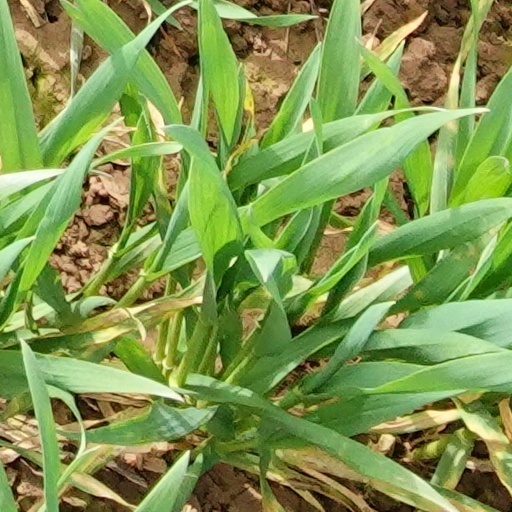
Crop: wheat